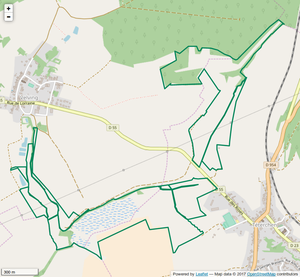
Périmètre de la RNR de la zone humide du moulin de Velving et Téterchen.
La réserve naturelle régionale de la zone humide du moulin de Velving et Téterchen est une réserve naturelle régionale située en Lorraine dans la région Grand Est. Classée en 2009, elle occupe une surface de 92 hectares et protège des zones humides dans la Nied.